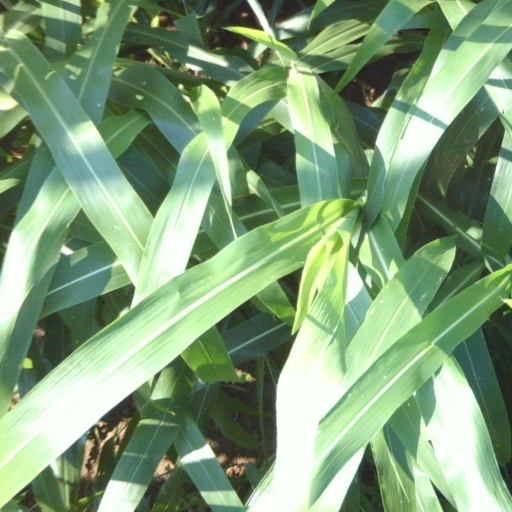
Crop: sorghum